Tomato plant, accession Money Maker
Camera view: bottom (45 deg); turntable rotation: 240 degrees
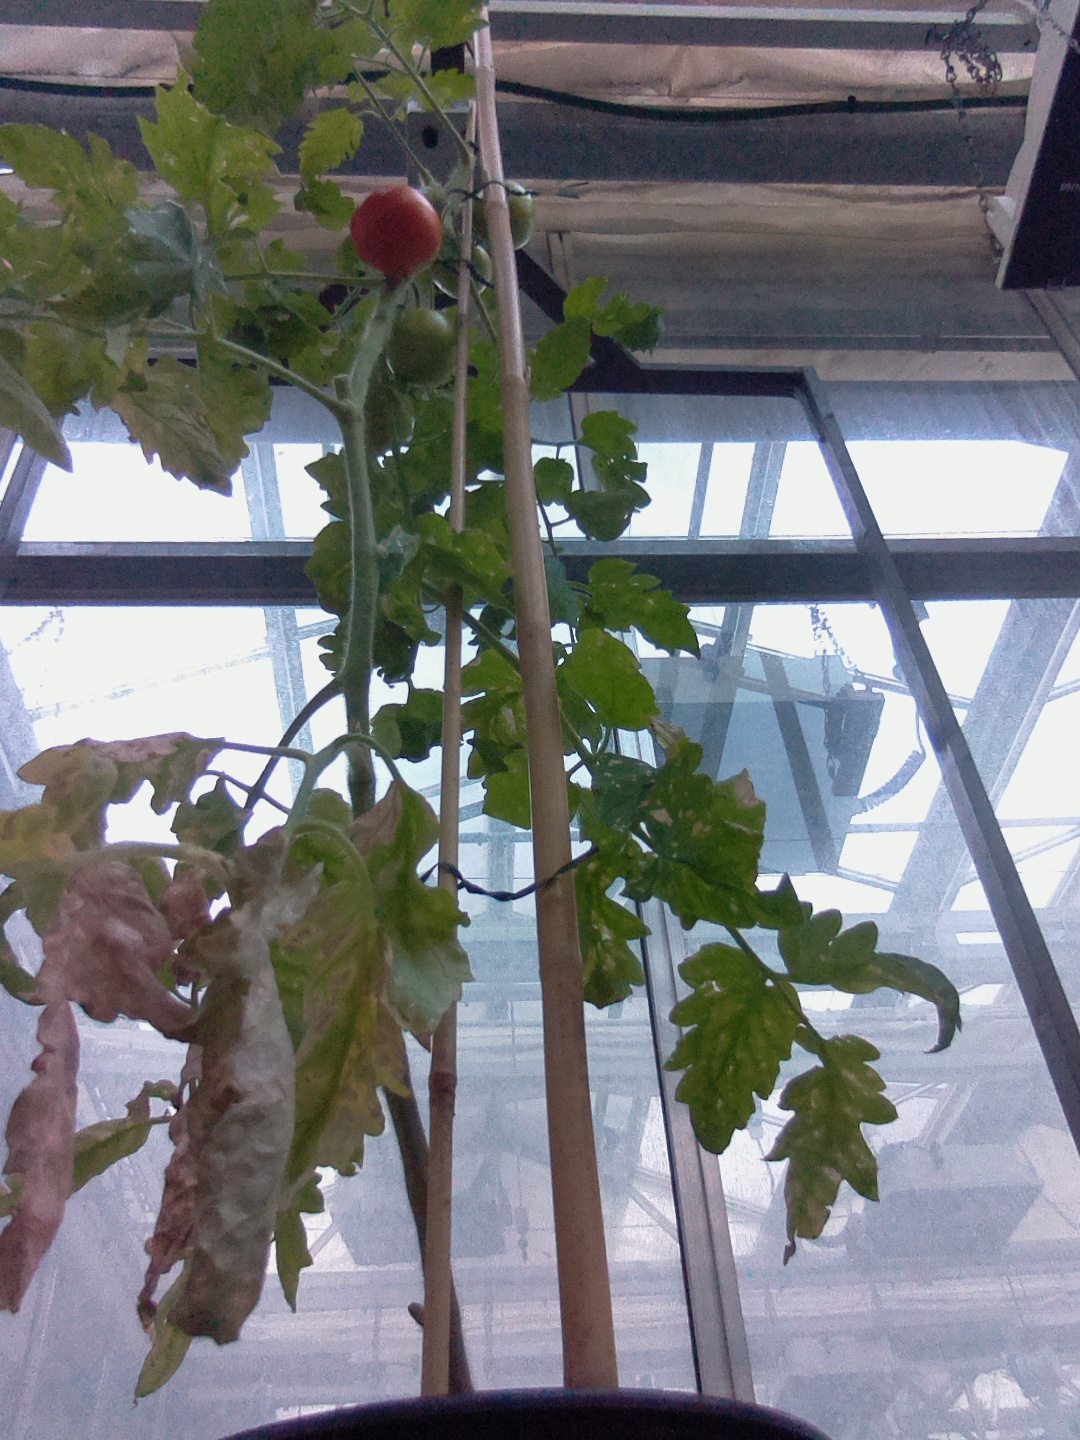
BBCH growth stage 72: 20%-30% of final fruit size